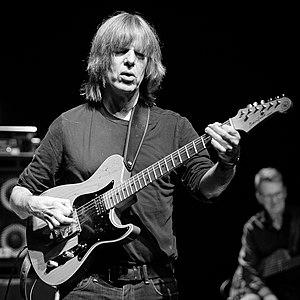
Mike Stern est un guitariste américain de jazz fusion.